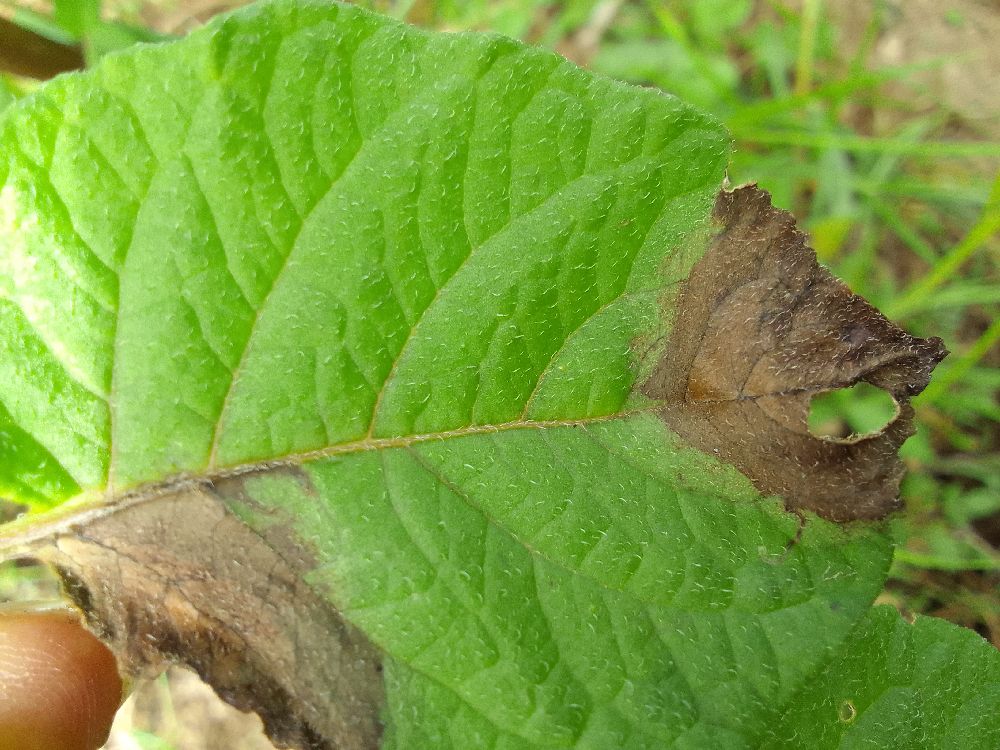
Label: Late blight